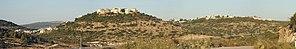
Umm al-Qutuf est un village arabe dans le district nord d'Israël. Compris dans le Triangle, il est rattaché au conseil régional de Menashe. Il compte 1 071 habitants en 2017.
Barta'a est une ville qui se situe à cheval sur la ligne verte, dans la région de Wadi Ara et en Israël.